United States corporate law

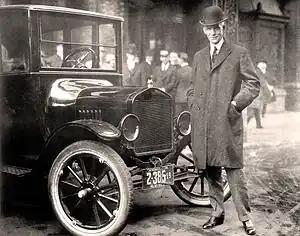
"Dodge v Ford Motor Co" notoriously held in 1919 that corporations had to be run "primarily for the profit of the stockholders" though most states, and the Supreme Court, have since followed the view that directors must balance all stakeholders' interests.

Most corporate laws empower directors, as part of their management functions, to determine which strategies will promote a corporation's success in the interests of all stakeholders. Directors will periodically decide whether and how much of a corporation's revenue should be shared among directors' own pay, the pay for employees (e.g. whether to increase or not next financial year), the dividends or other returns to shareholders, whether to lower or raise prices for consumers, whether to retain and reinvest earnings in the business, or whether to make charitable and other donations. Most states have enacted "constituency statutes", which state expressly that directors are empowered to balance the interests of all stakeholders in the way that their conscience, or good faith decisions would dictate. This discretion typically applies when making a decision about the distribution of corporate resources among different groups, or in whether to defend against a takeover bid. For example, in "Shlensky v Wrigley" the president of the Chicago Cubs baseball team was sued by stockholders for allegedly failing to pursue the objective of shareholder profit maximization. The president had decided the corporation would not install flood lights over the baseball ground that would have allowed games to take place at night, because he wished to ensure baseball games were accessible for families, before children's bed time. The Illinois court held that this decision was sound because even though it could have made more money, the director was entitled to regard the interests of the community as more important. Following a similar logic in "AP Smith Manufacturing Co v Barlow" a New Jersey court held that the directors were entitled to make a charitable donation to Princeton University on the basis because there was "no suggestion that it was made indiscriminately or to a pet charity of the corporate directors in furtherance of personal rather than corporate ends." So long as the directors could not be said to have conflicting interests, their actions would be sustained.